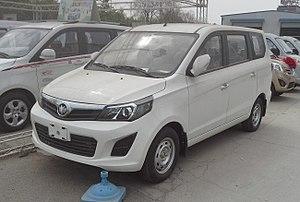
Le Fujian Motors Group est un constructeur automobile basé dans la province du Fujian, en Chine et a été fondé en 1992.